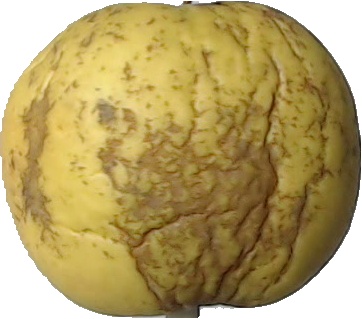
Label: apple_golden_1